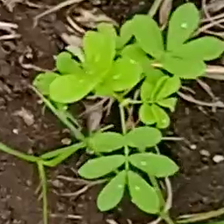
Weed species: Graceful_Sandmart_(Euphorbia hypericifolia)